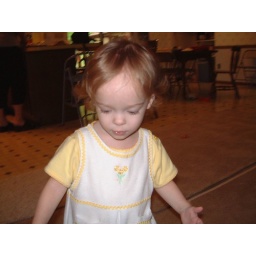
Kylee looking down in her yellow and white outfit